David Hilton (auto designer)

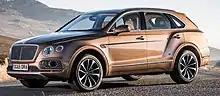
Bentley Bentayga SUV

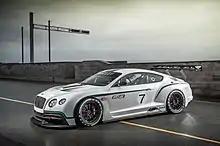
Bentley GT3 R

In early 2012, Hilton joined Bentley Motors as 'Head of Exterior Design' in England. Production development programs included the Bentley GT3 (see launch interview), the Bentley Bentayga, and the Mulsanne Convertible.